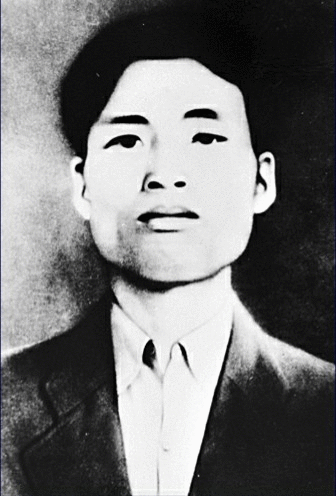
เหงียน วัน กื่อ

|name = เหงียน วัน กื่อ
|image = Nguyen Van Cu.gif
| imagesize = 200px
| order = เลขาธิการใหญ่คณะกรรมการกลางพรรคคอมมิวนิสต์เวียดนาม|เลขาธิการใหญ่คณะกรรมการกลางพรรคคอมมิวนิสต์อินโดจีน
| term_start = 30 มีนาคม พ.ศ. 2481
| term_end = 9 พฤศจิกายน พ.ศ. 2483()
| predecessor = ห่า ฮวี เติ่ป
| successor = เจื่อง จิญ
|birth_place = จังหวัดบั๊กนิญ ตังเกี๋ย อินโดจีนของฝรั่งเศส
|death_place = อำเภอฮ้อกโมน นครโฮจิมินห์|กรุงไซ่ง่อน อินโดจีนของฝรั่งเศส
|party = พรรคคอมมิวนิสต์เวียดนาม
|nationality= เวียดนาม
เหงียน วัน กื่อ () (9 กรกฎาคม พ.ศ. 2455 - 28 สิงหาคม พ.ศ. 2484) เป็นนักปฏิวัติชาวเวียดนาม เขาดำรงตำแหน่งเลขาธิการคนที่ 4 ของคณะกรรมการกลางพรรคคอมมิวนิสต์อินโดจีน ระหว่างวันที่ 30 มีนาคม พ.ศ. 2481 ถึง 9 พฤศจิกายน พ.ศ. 2483 เป็นเวลา 2 ปี กับอีก 224 วัน
ในเดือนสิงหาคม พ.ศ. 2484 เหงียน วัน กื่อถูกทางการฝรั่งเศสที่ปกครองอินโดจีนจับกุมและประหารชีวิตโดยหน่วยยิงของฝรั่งเศสที่ Giồng T-road junction (ngã ba Giồng) ในเขตอำเภอฮ้อกโมน นครโฮจิมินห์|กรุงไซ่ง่อน พร้อมกับ เหงียน ถิ มินห์ ไค และ หว่อ ฟัน เติ่น สหายร่วมนักปฏิวัติErik Harms Saigon's Edge: On the Margins of Ho Chi Minh City - Page 29 "... intersection, where many anticolonial figures perished, including, most famously, the trio of Nguyễn thị Minh Khai, Võ Văn Tần, and Nguyễn Văn Cừ, who were put before the firing squads there on August 28, 1941. ... And nowadays the historic memorial to revolutionary martyrs executed at the “Giồng” triple intersection is threatened by"
==ประวัติ==
เหงียน วัน กื่อ เกิดวันที่ 9 กรกฎาคม พ.ศ. 2455 ในครอบครัวขงจื๊อจากชุมชนฟู่เขว เมืองตื่อสน จังหวัดบั๊กนิญ อาณานิคมอินโดจีนของฝรั่งเศส (ปัจจุบันคืออำเภอตื่อสน จังหวัดบั๊กนิญ ประเทศเวียดนาม) ในปีพ. ศ. 2470 เขาเข้าร่วมสมาคมสันนิบาตเยาวชนปฏิวัติเวียดนาม ในเดือนมิถุนายน พ.ศ. 2472 เขาได้รับการยอมรับเข้าพรรคคอมมิวนิสต์อินโดจีนในฮานอยเป็นสังกัดแรก ในปีพ. ศ. 2473 เขาได้รับแต่งตั้งให้เป็นเลขาธิการพรรคประจำเขตพิเศษฮ่งไก - อึ่งบี (ปัจจุบันคือเขตพิเศษในจังหวัดกว๋างนิญ) หลังจากนั้นระหว่างปีพ.ศ. 2474 - 2479 เขาถูกทางการฝรั่งเศสจับ และตัดสินใช้แรงงานหนักรวมทั้งจำคุกที่คุกฮัวโล(เป็นคุกฝรั่งเศสที่ฮานอย) และคุกกอนด๋าว(ปัจจุบันคือหมู่เกาะกอนด๋าวในจังหวัดบ่าเสียะ-หวุงเต่า)
ในปีพ. ศ. 2479 เขาได้รับการปล่อยตัวและกลับไปปฏิบัติการลับในฮานอย เหงียนวันกื่อมุ่งเน้นไปที่การฟื้นฟูรากฐานของพรรค ฟื้นฟูและเสริมสร้างการเคลื่อนไหวต่อสู้ของประชาชนและประสบความสำเร็จในการจัดตั้งคณะกรรมการพรรคภาคเหนือขึ้นใหม่และในเดือนมีนาคม พ.ศ. 2480 วันคื่อได้เข้าเป็นสมาชิกของคณะกรรมการประจำพรรคคอมมิวนิสต์ตังเกี๋ย(เวียดนามเหนือตอนบน) ต่อมาในเดือนกันยายน พ.ศ. 2480 เหงียนวันคูได้รับการแต่งตั้งให้เป็นคณะกรรมการประจำคณะกรรมการกลางของพรรคคอมมิวนิสต์อินโดจีนในการประชุมที่อำเภอฮ้อกโมน|ฮ้อกโมน (Gia Dinh) โคชินไชนา และในปีพ.ศ. 2481 เขาได้รับเลือกเป็นเลขาธิการคณะกรรมการกลางพรรคคอมมิวนิสต์เวียดนาม|เลขาธิการใหญ่คณะกรรมการกลางพรรคคอมมิวนิสต์อินโดจีนเมื่ออายุ 26 ปี
ในเดือนกรกฎาคม พ.ศ. 2482 เขาเขียนหนังสือวิจารณ์ตนเอง โดยสำนักพิมพ์ Dan Dan วางจำหน่ายหนังสือเล่มนี้เมื่อวันที่ 20 กรกฎาคม พ.ศ. 2482 ในกรุงฮานอย เขาเขียนหนังสือวิจารณ์ขึ้นเพื่อเน้นย้ำว่าเพื่อสร้างเอกภาพทางอุดมการณ์ให้สมาชิกพรรคแต่ละคนจำเป็นต้องรับรู้หลักการวิพากษ์วิจารณ์ภายในพรรคอย่างชัดเจน พรรคยังอายุน้อยดังนั้นจึงมีข้อบกพร่องและข้อผิดพลาดมากมาย แต่การที่พรรคจะวิพากษ์วิจารณ์ตนเองอย่างตรงไปตรงมาและอย่างกล้าหาญจะไม่ทำให้พรรคอ่อนแอลง แต่จะทำให้พรรครวมความคิดและการกระทำของตนมากขึ้น การวิจารณ์ตนเองมีความหมายและผลกระทบที่สำคัญในการต่อสู้ทางอุดมการณ์ภายในพรรค งานนี้แสดงให้เห็นอย่างชัดเจนถึงภารกิจเร่งด่วนของทั้งพรรคและประชาชนในการต่อสู้เพื่อการดำรงชีวิตของประชาชน ประชาธิปไตยและสันติภาพ เป็นเครื่องมือที่เฉียบคมในการต่อสู้กับการวิพากษ์วิจารณ์และการวิจารณ์ตนเองภายในพรรคทำให้พรรคมีความคิดและการกระทำที่เป็นเอกภาพมากขึ้นเรื่อยๆ ผู้คนเชื่อมั่นในแนวทางที่ถูกต้องและสดใสมากขึ้นเรื่อยๆ เป็นผลงานของเขาที่ประสบความสำเร็จอย่างมากก่อนที่เขาจะถูกจับครั้งสุดท้าย
วันที่ 17 มกราคม พ.ศ. 2483 เหงียนวันกื่อและเล สวน ถูกจับกุมในไซ่ง่อนพร้อมเอกสารสำคัญจำนวนมากและถูกศาลไซง่อนตัดสินจำคุก หลังจากการจลาจลทางตอนใต้ในปี 2483 นักล่าอาณานิคมของฝรั่งเศสได้ให้เขาทำหน้าที่ร่าง "มติจัดตั้งแนวร่วมต่อต้านอินโดจีนแห่งชาติ" "นโยบายการใช้ความรุนแรง" และ "บุคคลที่มีความรับผิดชอบทางจิตวิญญาณในระหว่างการจลาจลโคชินชินา" และถูกตัดสินจำคุก ถึงแก่ความตาย เมื่อวันที่ 28 สิงหาคม พ.ศ. 2484 เหงียนวันกื่อถูกยิงในเวลาเดียวกันกับสมาชิกพรรคคอมมิวนิสต์หลายคนเช่น ห่า ฮวี เติ่ป, เหงียน ถิ มินห์ ไค, หว่อ ฟัน เติ่น และฟ่าน ดัง ลิ้ว ที่อำเภอฮ้อกโมน|ฮ้อกโมน นครโฮจิมินห์|กรุงไซ่ง่อน
==อ้างอิง==
หมวดหมู่:เลขาธิการพรรคคอมมิวนิสต์เวียดนาม
หมวดหมู่:บุคคลจากจังหวัดบั๊กนิญ